Houndhill

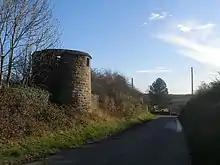
Tower at Houndhill

Richard Elmhirst inherited Houndhill in 1626 after the lawsuit following his father's death. During this period Richard was employed by Sir Thomas Wentworth who made him Deputy Collector of Recusant Rents in York. Siding with King Charles I, Richard fortified Houndhill (probably in 1642) by constructing two towers and an incomplete surrounding wall. Tradition has it that Houndhill was taken rather easily by Sir Thomas Fairfax in the summer of 1643: "On Sir Thomas coming in person to demand the surrender of Houndhill, Elmhirst immediately complied with this demand, and would have been killed by some of the soldiers, but Sir Thomas, who had a kindness for him, prevented it."